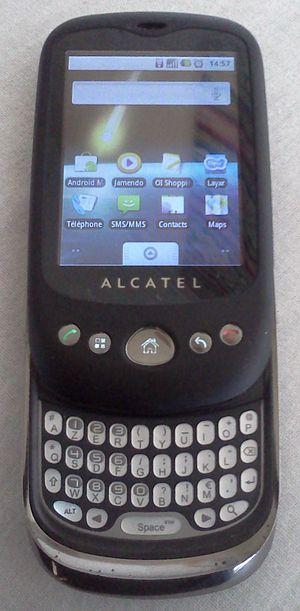
Alcatel One Touch 980 sous Android 2.1 avec le clavier matériel déployé.Türkçe: Alcatel One Touche 980 telefonu Android 2.1 işletim sistemi ile, kaydırılan klavyesi etkinleştirilmiş hâlde.